Warfare in early modern Scotland

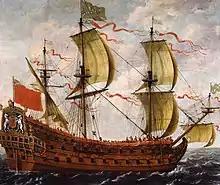
Painting of a Scottish ship, perhaps part of the Darien fleet, by an unknown artist

In the early seventeenth century relatively large numbers of Scots took service in foreign armies involved in the Thirty Years' War, with 20–30,000 in Swedish service, a Scots brigade in the Netherlands, and 5–6,000 raised for Danish service in the period 1626–27, 11,000 for France and large numbers in the armies of eastern Europe, including German states, Poland and Russia. As armed confrontation between Scotland and the Charles I looked increasingly likely from 1637, the Standing Committee of the Tables began to function as a war council. It appointed two lairds in every parish to draw up lists of men suitable for military service, arms and the names of Scots serving abroad so that they could be recalled. Three commissioners were appointed in each shire, two residing in Edinburgh and another remaining in the locality, where presbyteries appointed commissioners to communicate instructions to the parishes. Hundreds of Scots mercenaries returned home from foreign service, including experienced leaders like Alexander and David Leslie. These veterans played an important role in training the parish recruits. Nobles were able to raise regiments, which usually bore their name as colonel, and they could appoint company commanders, but the lieutenant colonel and sergeant major of the regiment, and the lieutenant and sergeant of each company, were to be professional soldiers. The returning soldiers also brought expertise in fortification and trace italliene fortifications were added at Leith, Burntisland and Greenock. They would play a major role in the siege of Edinburgh in 1650.